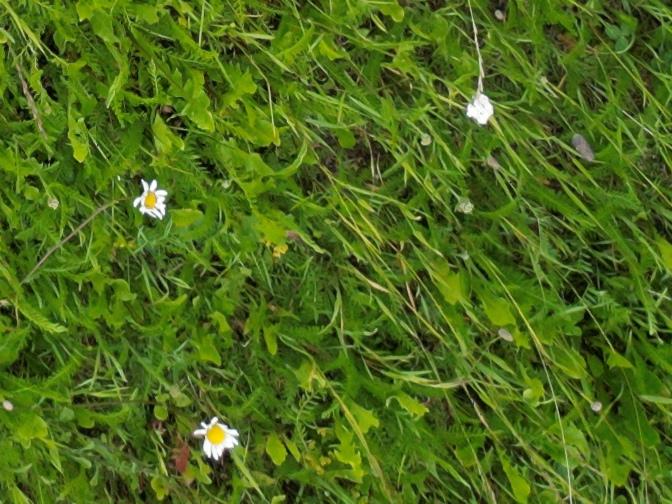
Flowers visible:  daisy flowers,  daisy flowers,  daisy flowers